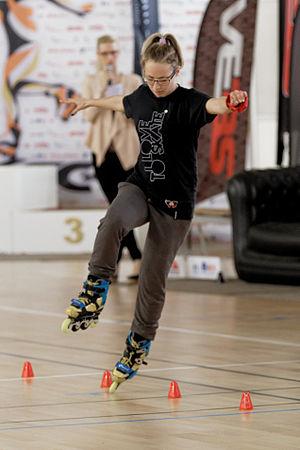
Championnats du monde de roller acrobatique 2014